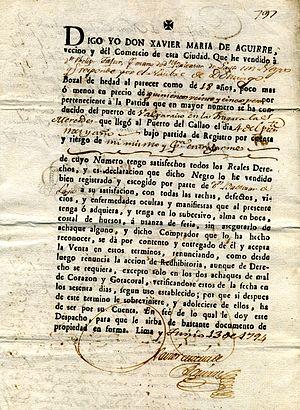
La vice-royauté du Pérou était l'un des deux principaux districts administratifs créé par la couronne de Castille dans ses possessions d'outre-mer, avec la Nouvelle-Espagne centrée sur le Mexique. Pendant les deux premiers siècles de son existence, il comprenait la plus grande partie de l'Amérique du Sud.